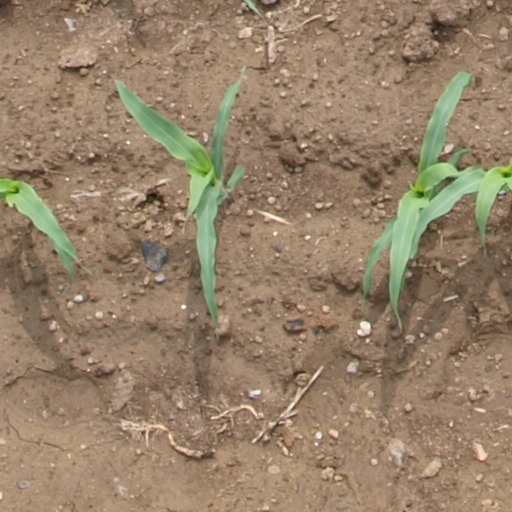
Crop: maize; corn